Negative-index metamaterial

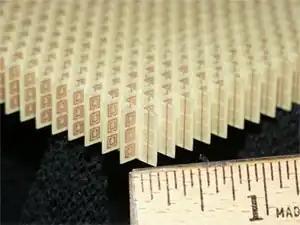
A split-ring resonator array arranged to produce a negative index of refraction, constructed of copper split-ring resonators and wires mounted on interlocking sheets of fiberglass circuit board. The total array consists of 3 by 20×20 unit cells with overall dimensions of 10×100×100 millimeters. The height of 10 millimeters measures a little more than six subdivision marks on the ruler, which is marked in inches.

Electrodynamics of media with negative indices of refraction were first studied by Russian theoretical physicist Victor Veselago from Moscow Institute of Physics and Technology in 1967. The proposed "left-handed" or "negative-index" materials were theorized to exhibit optical properties opposite to those of glass, air, and other transparent media. Such materials were predicted to exhibit counterintuitive properties like bending or refracting light in unusual and unexpected ways. However, the first practical metamaterial was not constructed until 33 years later and it does support Veselago's concepts.